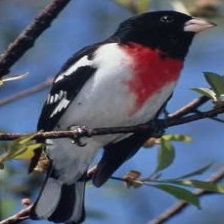
Species: ROSE BREASTED GROSBEAK
Scientific name: PHEUCTICUS LUDOVICIANUS